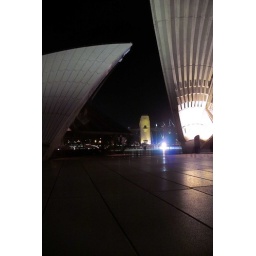
opera house looking at harbour bridge in sydney